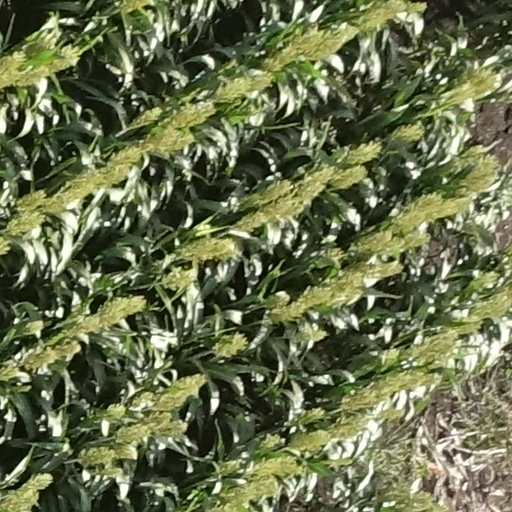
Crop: sorghum